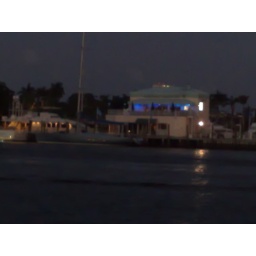
Poncy bar in the middle of the river for poncy folk with boats.... I'm just jealous it's not me :(